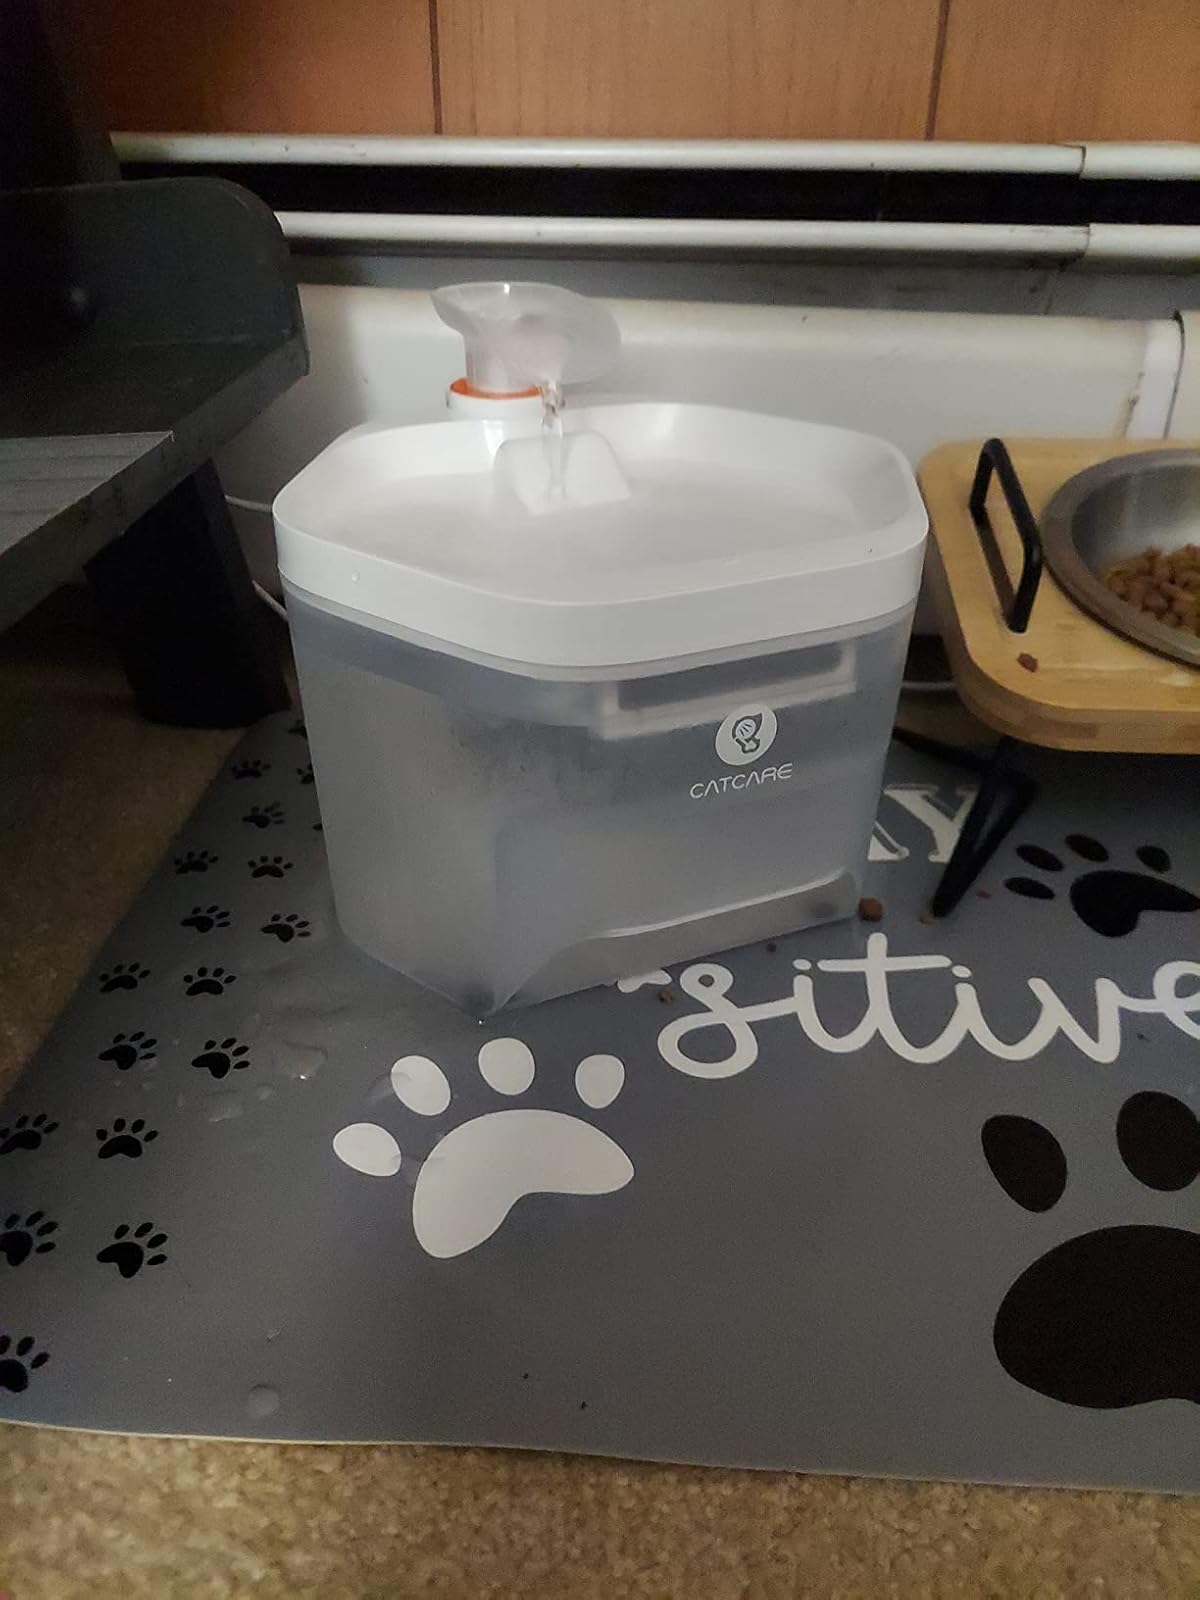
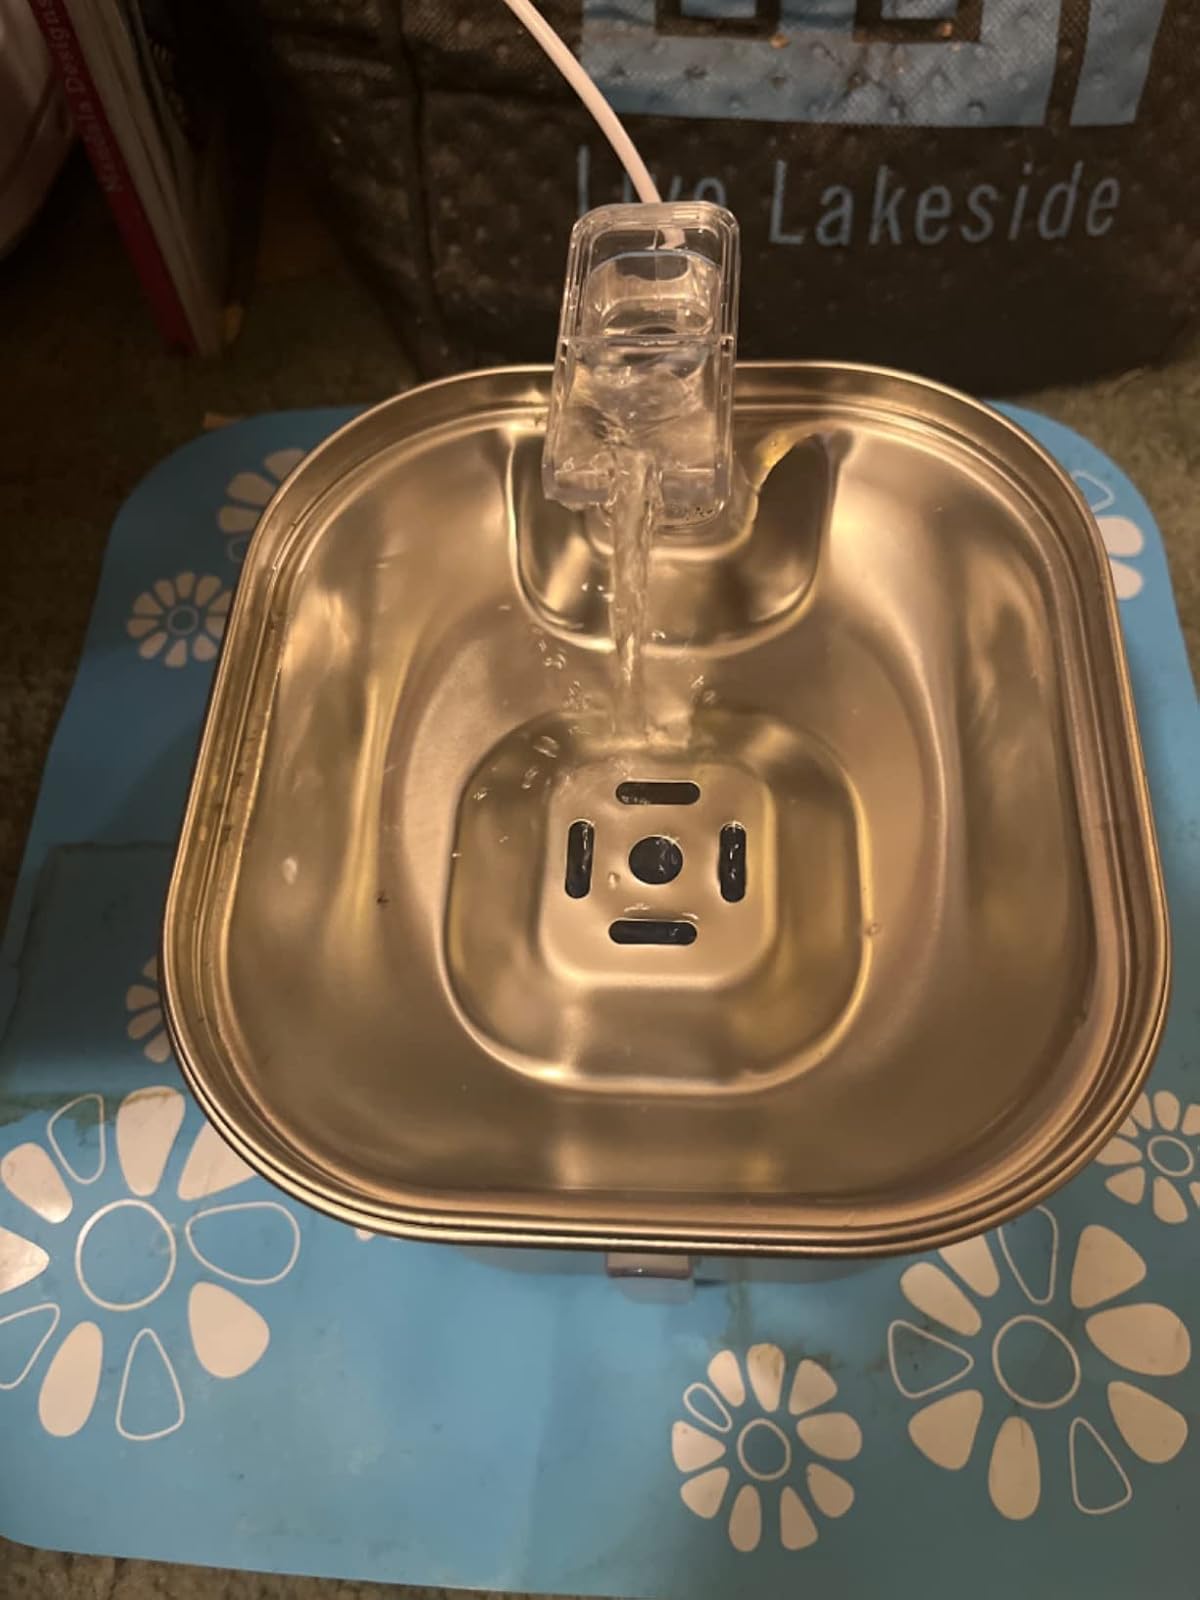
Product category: items_bowl
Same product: no